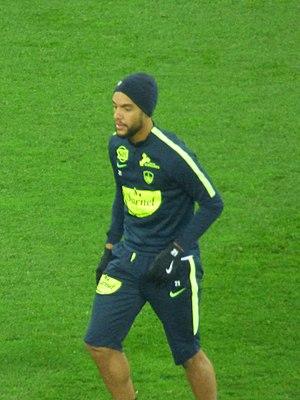
Jean-Charles Castelletto avant le match RC Lens / Stade brestois, le 4 décembre 2018, comptant pour la dix-septième journée du championnat de France de football de Ligue 2 2018-2019, au Stade Bollaert-Delelis.
Jean-Charles Castelletto est un footballeur franco-camerounais, né le 26 janvier 1995 à Clamart en France. Il évolue actuellement au poste de défenseur central au FC Nantes.